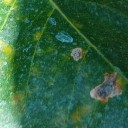
Label: Cerscospora